Maker Faire

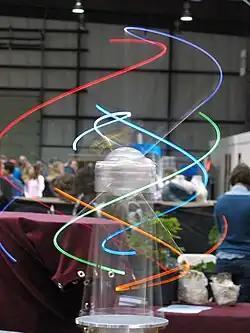
ORBIT 2 Kinetic Sculpture by Carl Pisaturo shown at 2008 Maker Faire

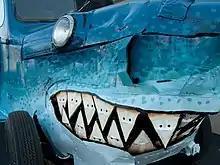
"Sharkmobile" at Bay Area Maker Faire 2009

Maker Faire is a convention of do it yourself (DIY) enthusiasts established by "Make" magazine in 2006. Participants come from a wide variety of interests, such as robotics, 3D printing, computers, arts and crafts, and hacker culture.